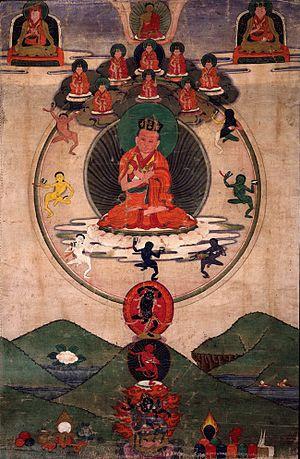
Karmapa est un mot tibétain venant du sanskrit signifiant « celui qui accomplit l'activité des bouddhas » et le titre du chef de l'école karma-kagyu du Tibet, issue de la lignée kagyüpa, l'une des quatre traditions majeures du bouddhisme tibétain. Il est parfois surnommé le lama à la coiffe noire. C'est aussi une lignée de réincarnation d'un maître spirituel, la première à avoir vu le jour, le premier karmapa étant né en l'an 1110. Parfois appelé chef de l'école du chapeau noir du bouddhisme tibétain, il est une importante personnalité religieuse tibétaine, comme le dalaï-lama.
Mikyö Dorje fut le 8ᵉ Karmapa.